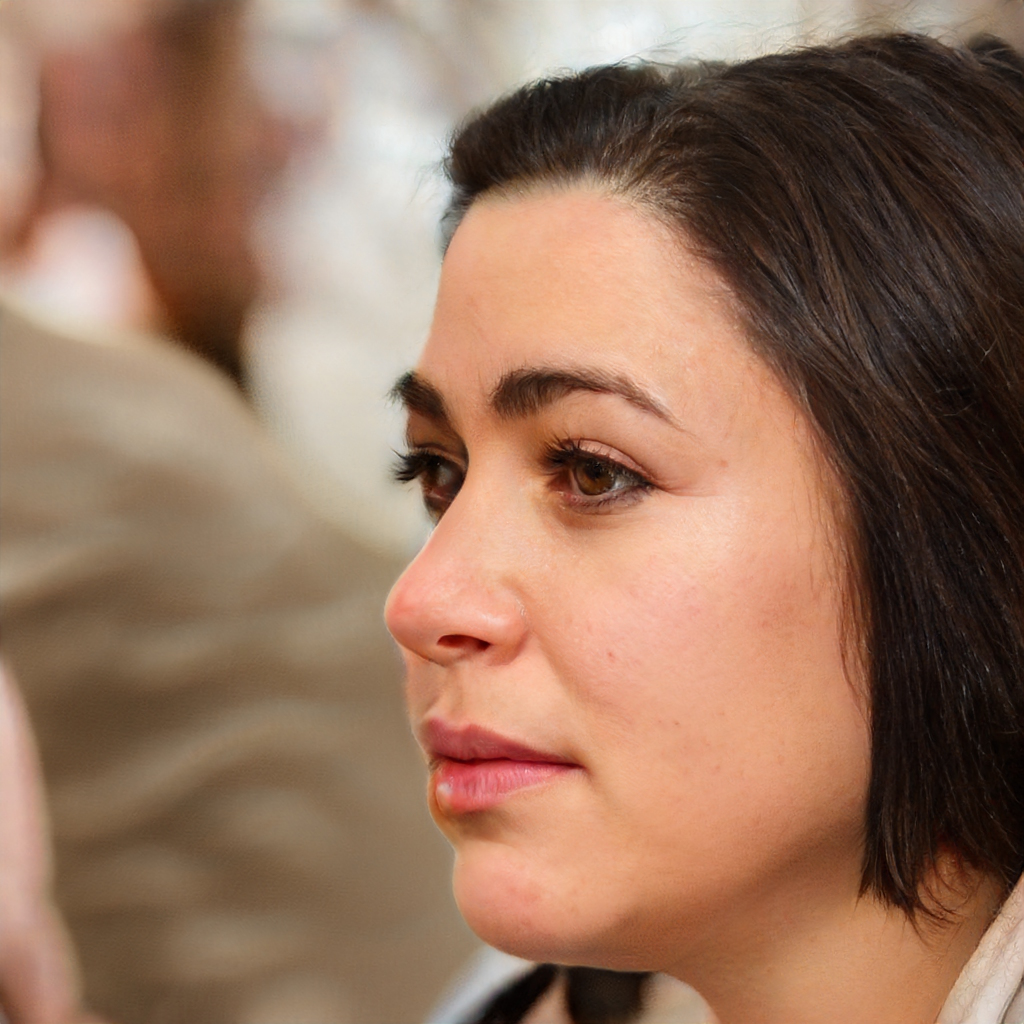
Label: Colored